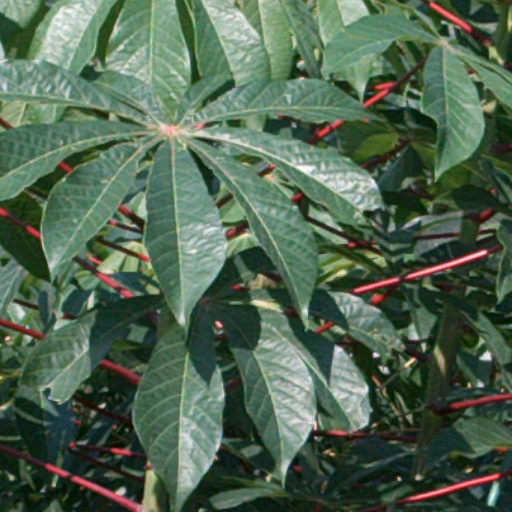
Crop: cassava